Wojciech Jastrzębowski (sculptor)

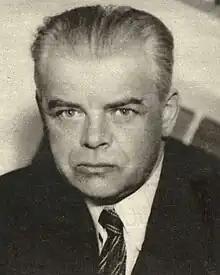

Wojciech Jastrzębowski (25 February 1884 – 9 March 1963) was a Polish sculptor. His work was part of the sculpture event in the art competition at the 1932 Summer Olympics.